West Bromwich

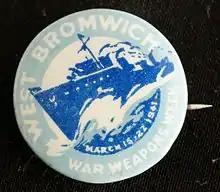
World War II fund-raising badge, sold during "War Weapons Week", 15–22 March 1941

The town suffered significant damage from air raids in World War II, with 58 civilian deaths, most in the raids of 19 November 1940 around Oak Road and Lombard Street to the west of the town centre. There were a few other less severe raids during the war on parts of West Bromwich including Stone Cross and Tantany, with no fatalities. This occurred on the same night as the Birmingham Blitz, which resulted in thousands of casualties, as well as the less severe raids on nearby Dudley and Tipton.